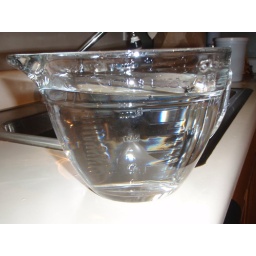
use 3 quarts of water in a 1 gallon plastic bag.